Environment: lab
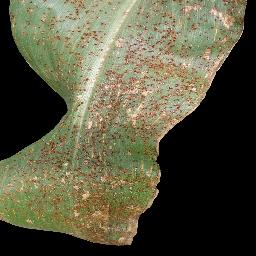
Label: common_rust